Shah Mir dynasty

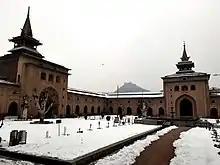
Jamia Masjid of Srinagar. It was built in 1394 CE by ruler Sikandar Shah Miri.

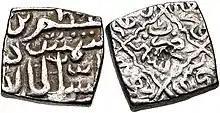
Coin of the Islamic Sultanates of Kashmir. Fixed date AH 842 (1438 CE) on reverse. Kashmir mint.

Sultan Shamsu'd-Din Shah was succeeded by his elder son Sultan Jamshid who ruled for a year and two months. In 1343 CE, Sultan Jamshid suffered a defeat by his brother who ascended the throne as Sultan Alau'd-Din in 1347 CE.